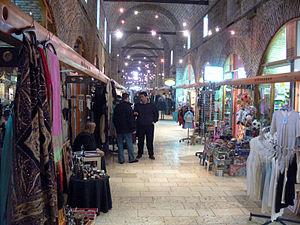
Le bezistan de Gazi Husrev-bey est un marché situé en Bosnie-Herzégovine, sur le territoire de la Ville de Sarajevo. Cet ensemble urbanistique, qui remonte à 1555, est inscrit sur la liste des monuments nationaux de Bosnie-Herzégovine.
Cet article recense les monuments nationaux situés sur le territoire de la Ville de Sarajevo en Bosnie-Herzégovine et dans la République serbe de Bosnie. La liste établie par la Commission pour la protection des monuments nationaux compte 109 monuments nationaux inscrits sur la liste principale et 20 monuments inscrits sur une liste provisoire.